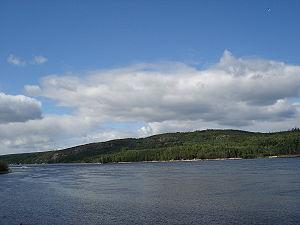
La Grande Rivière, Québec (à proximité de Radisson)
Radisson est une localité de la municipalité québécoise d'Eeyou Istchee Baie-James en Jamésie, dans la région administrative du Nord-du-Québec. Elle est bâtie sur la rive sud de la Grande Rivière et se trouve à quelques kilomètres seulement de la limite sud du district arctique québécois du Nunavik. À ce titre, la localité de Radisson est la communauté francophone la plus nordique du Québec, de toute l'Amérique et du monde ; elle est également, au Québec, la seule communauté non autochtone au nord du 53ᵉ parallèle. Elle est située approximativement à mi-chemin entre Montréal et le village inuit de Salluit dans l'Arctique.
La Grande Rivière est un fleuve de la région administrative du Nord-du-Québec, Québec, au Canada. Il se jette sur le littoral Est de la baie James.